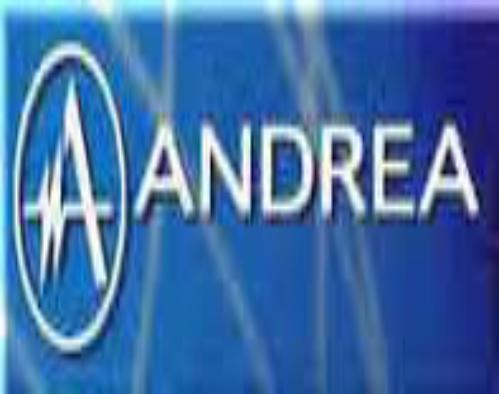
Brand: Andrea Electronics
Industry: Electronic